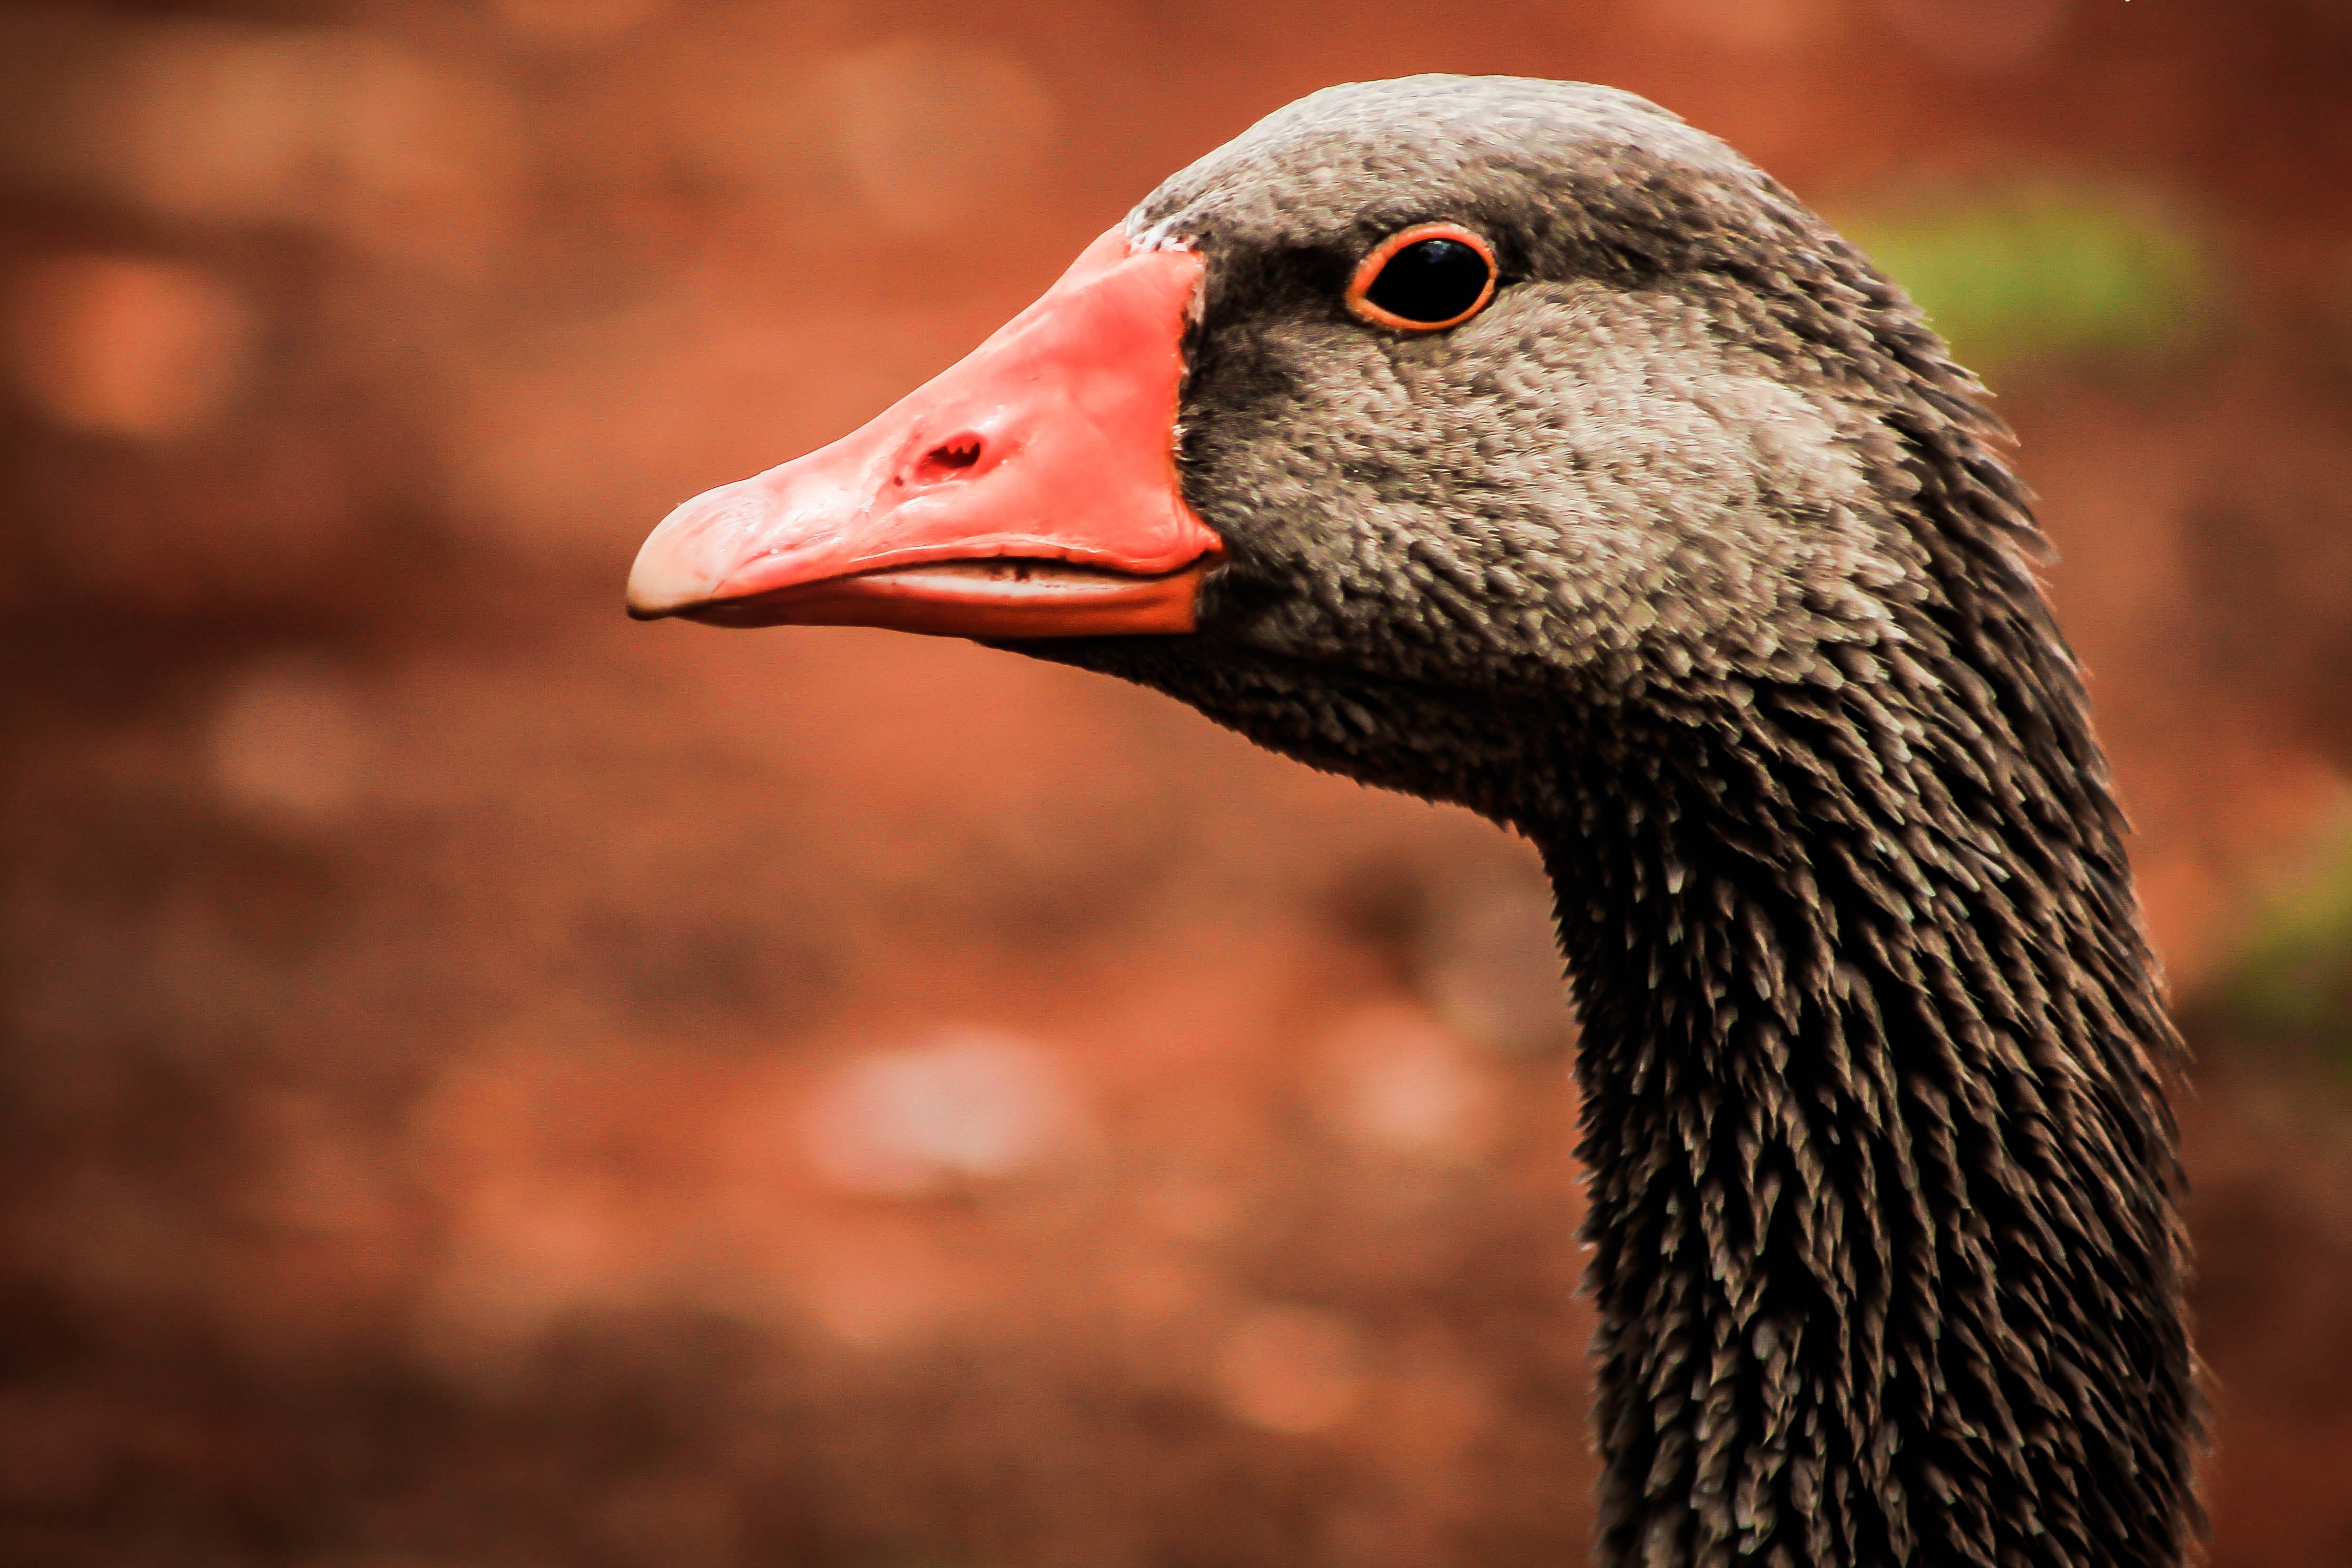
nature, bird, wildlife, beak, freedom, fauna, ecology, close up, swan, duck, animals, goose, vertebrate, waterfowl, water bird, birdie, ducks geese and swans